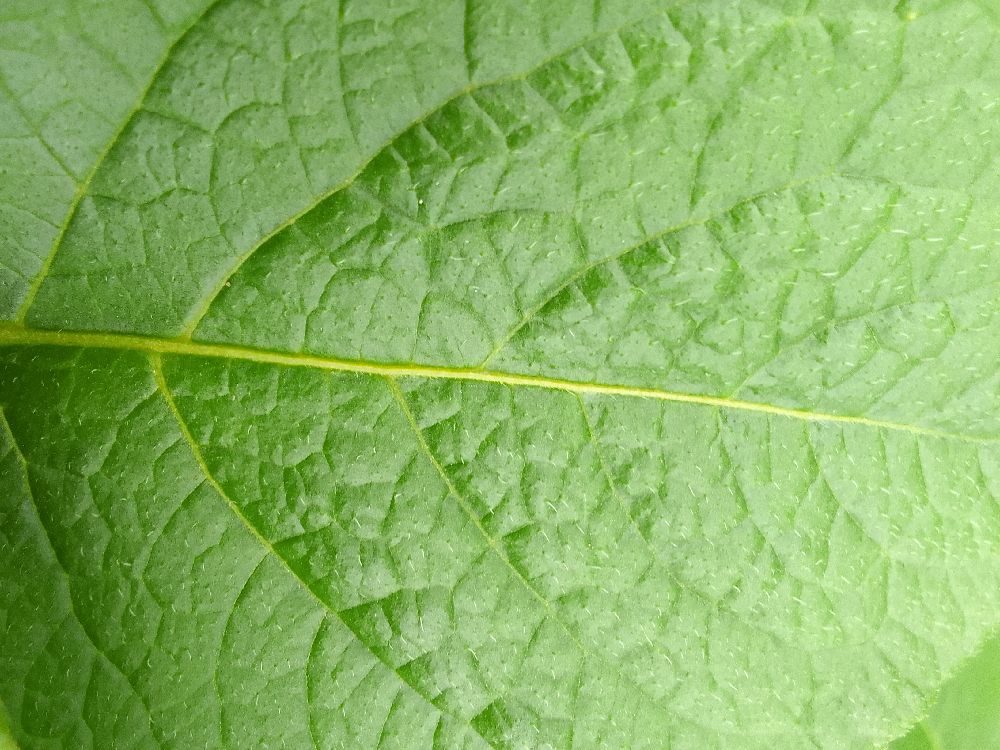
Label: Healthy